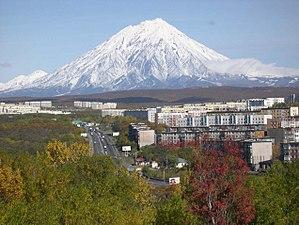
La Russie, en forme longue la fédération de Russie, est un état fédéral transcontinental. Elle est l'héritière de l'Empire russe et l'état continuateur de l'Union des républiques socialistes soviétiques.